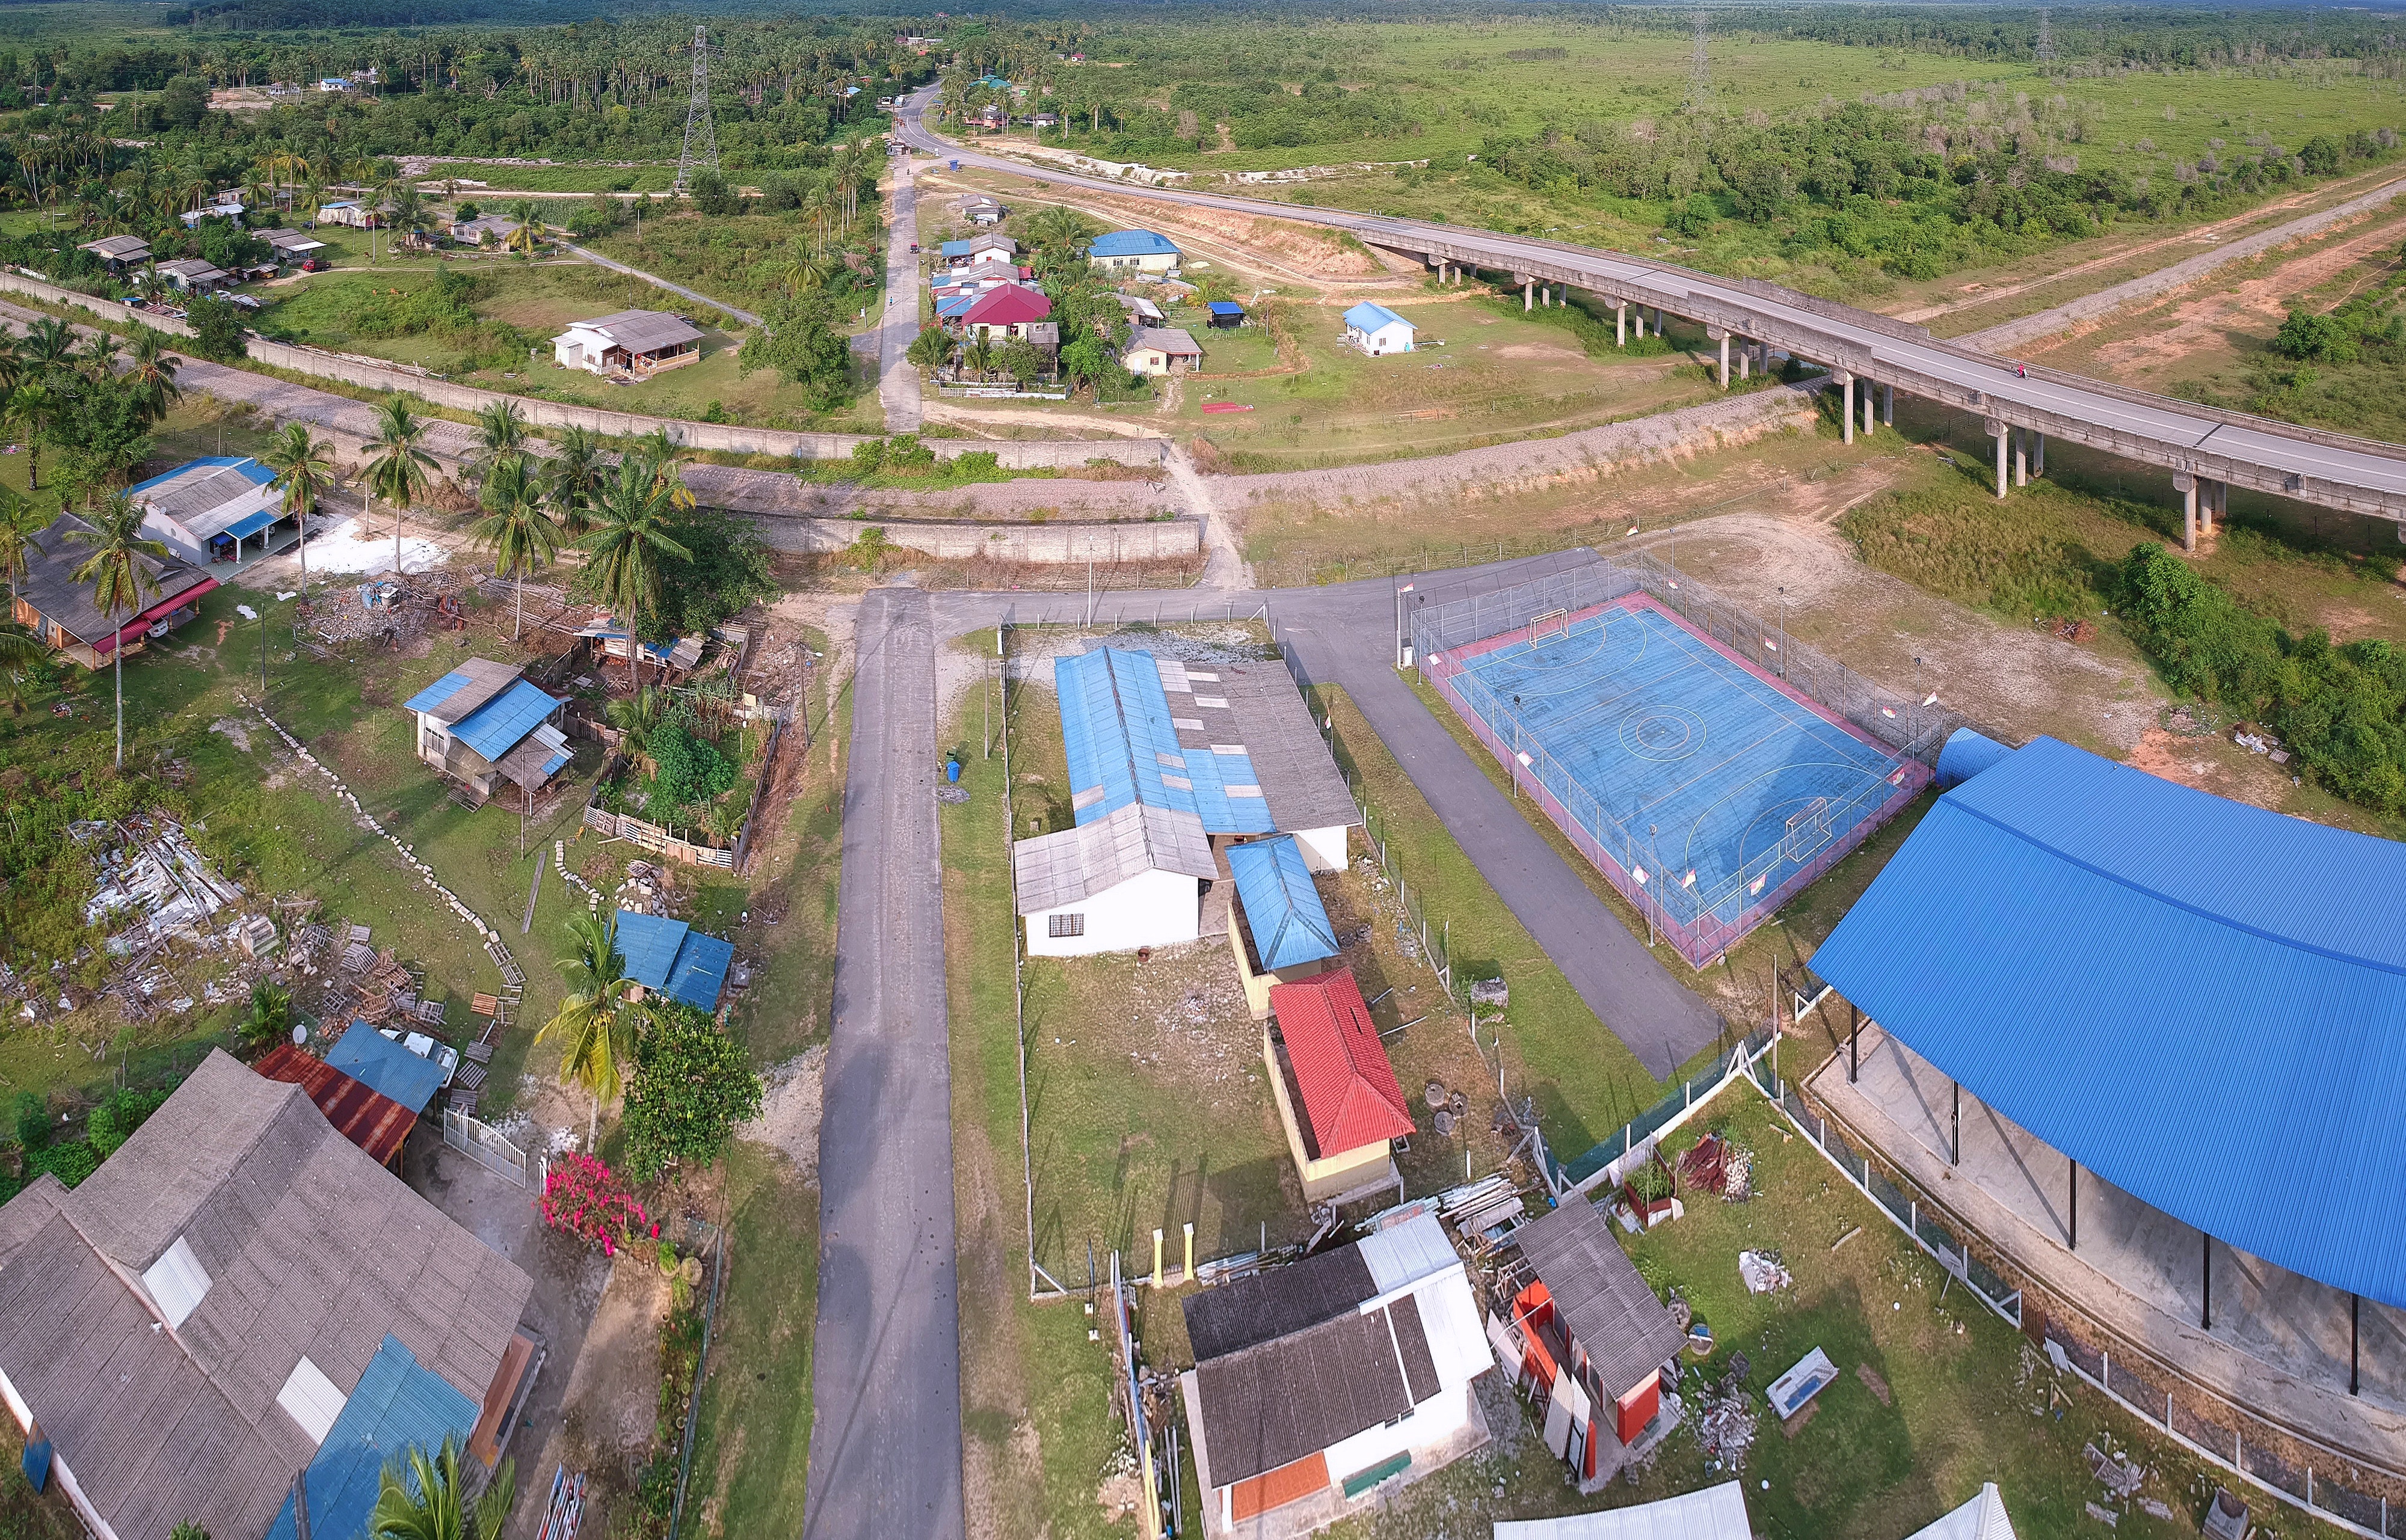
aerial photography, bird's eye view, transport, photography, landscape, urban area, thoroughfare, waterway, land lot, rural area, road, urban design, residential area, city, leisure, junction, vehicle